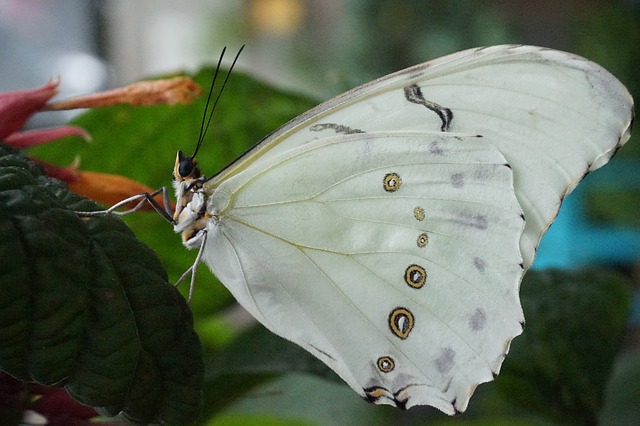
Label: butterfly